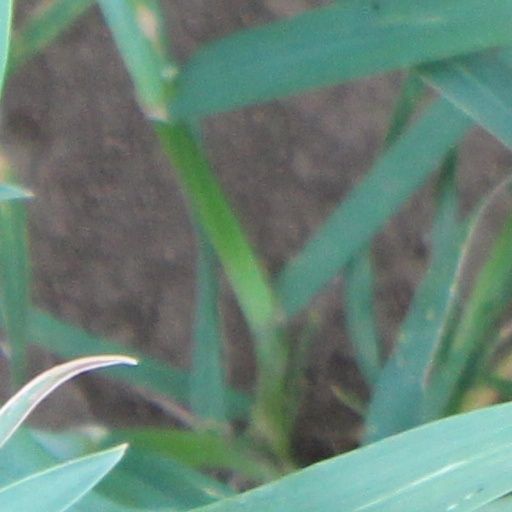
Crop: wheat